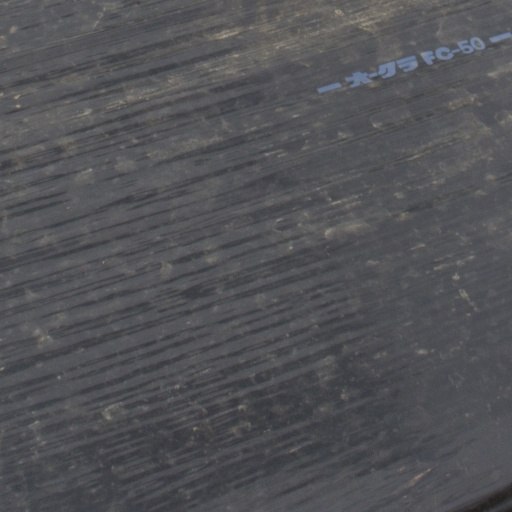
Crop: Jerusalem artichoke